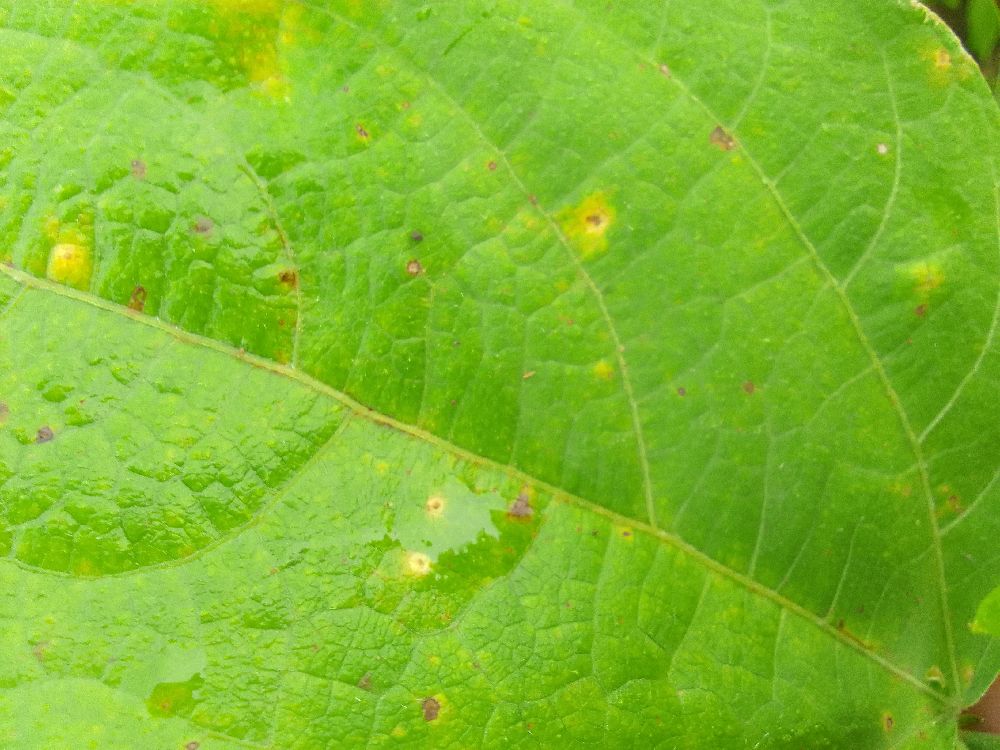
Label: rust